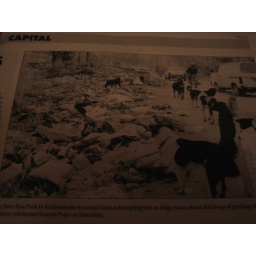
The road in front of my house is likened to a garbage dump in the Himalayan Times